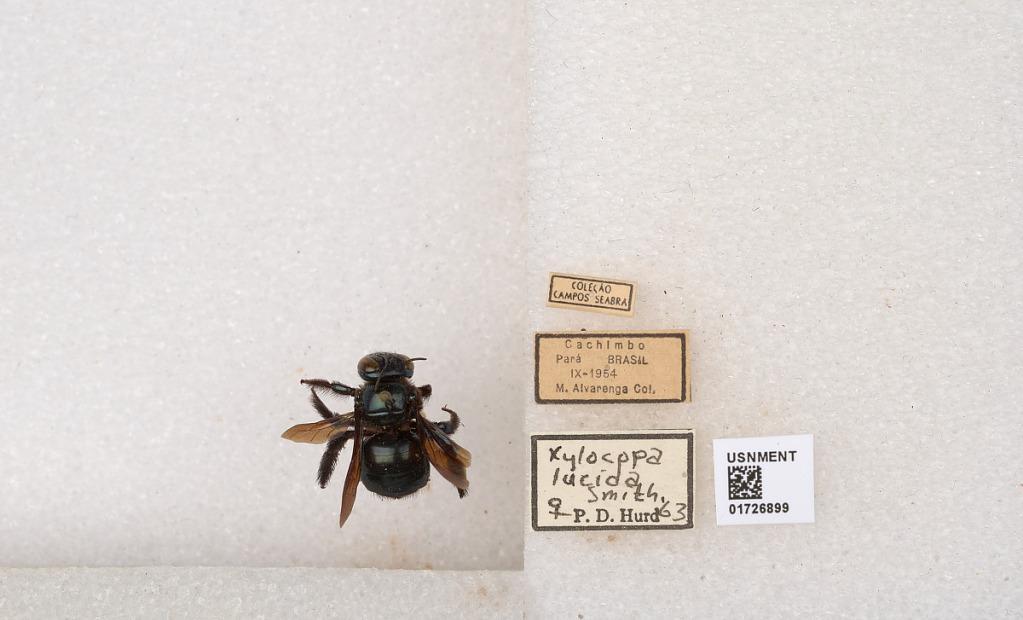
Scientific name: Xylocopa (Schonnherria) lucida Smith
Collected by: M. Alvarenga
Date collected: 1954-4-1
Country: Brazil
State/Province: Para
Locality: Cachimbo
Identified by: Hurd, P. D.